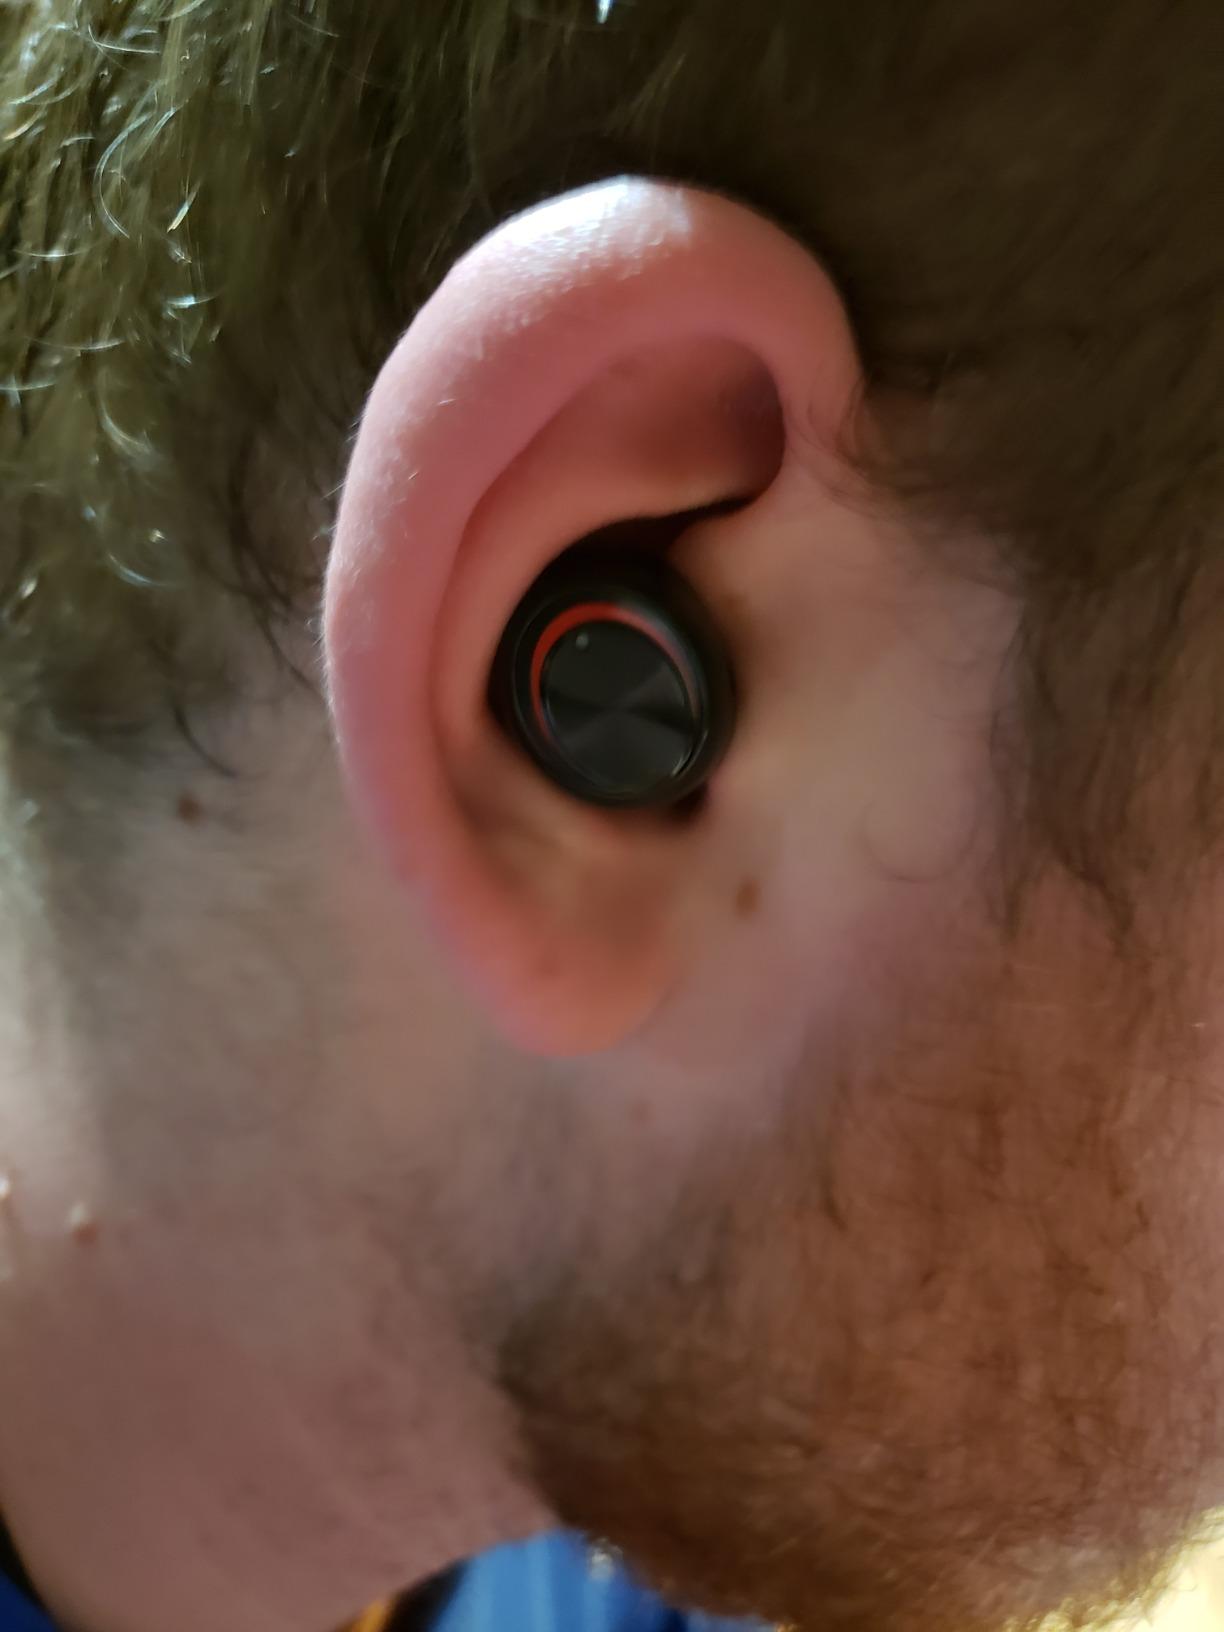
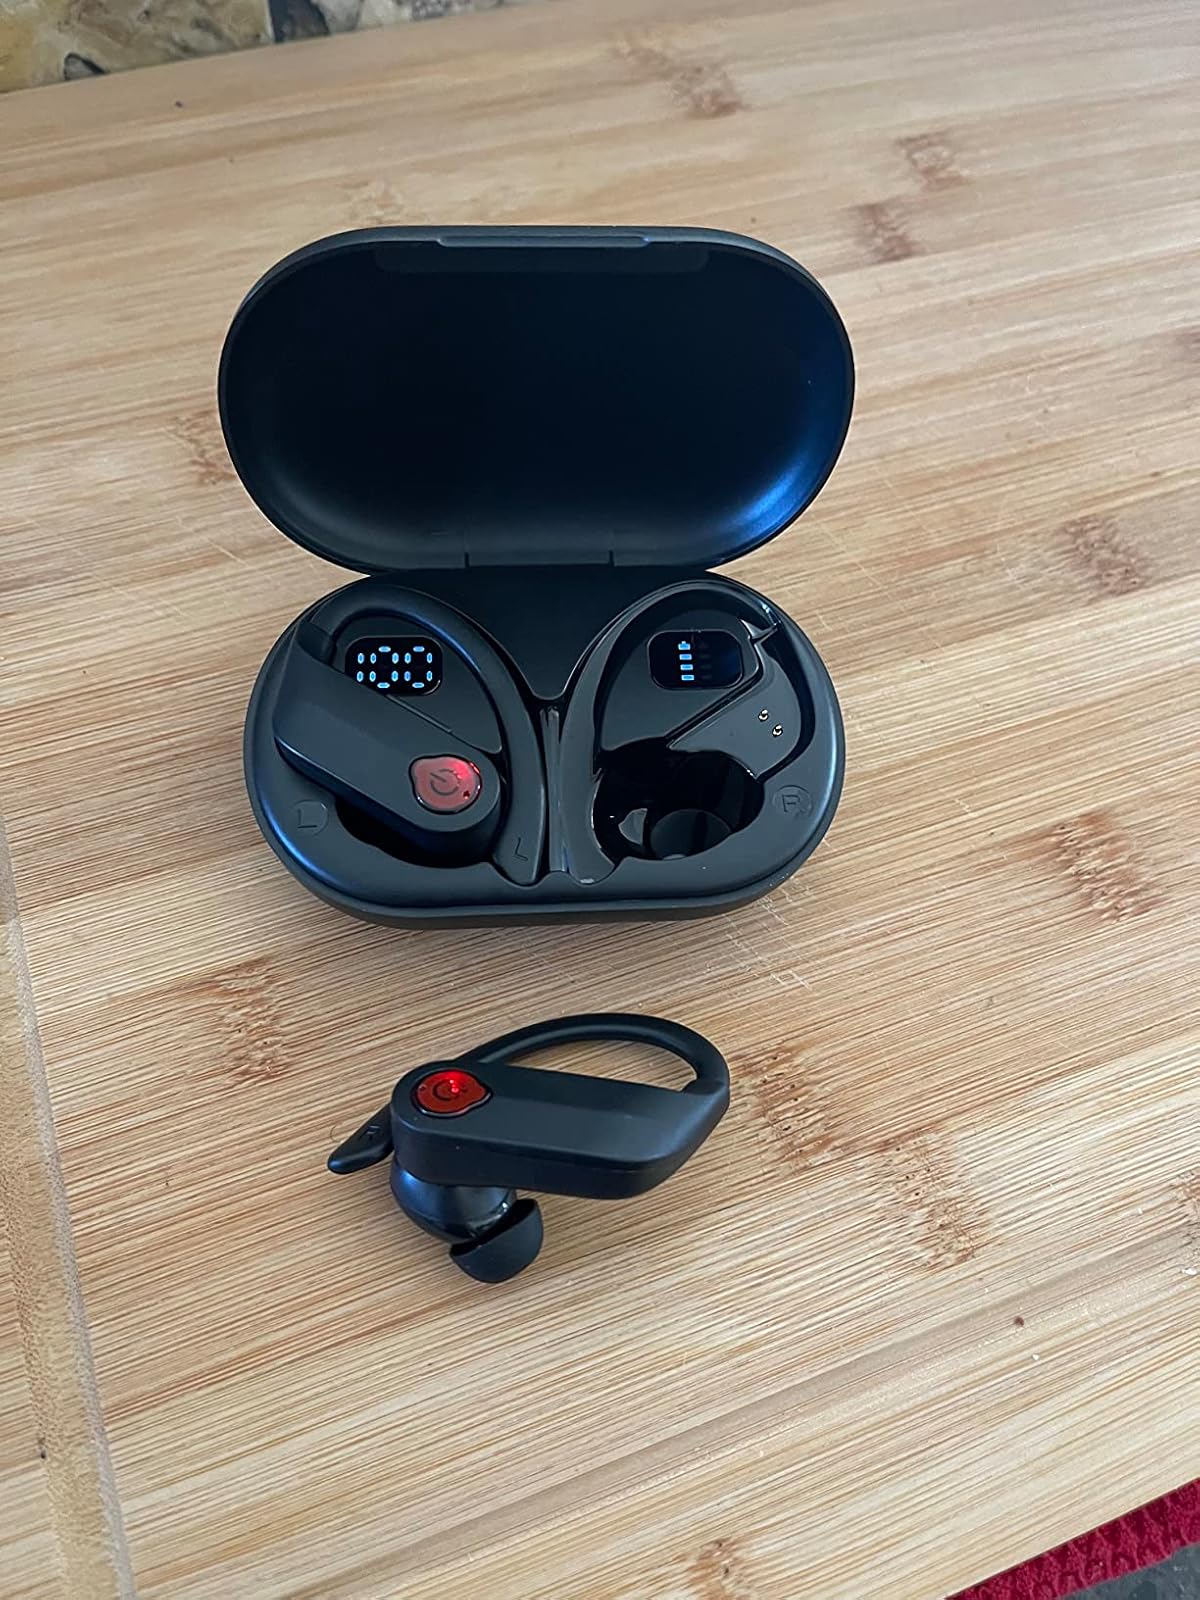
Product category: earbuds
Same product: no